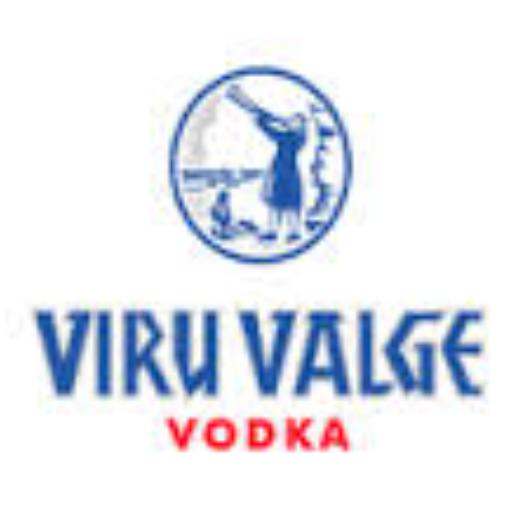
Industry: Food